Jacob Peter Gowy

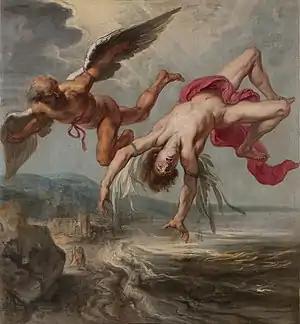
The Fall of Icarus

Jacob Peter Gouwy or Jacob Peter Gowy (c. 1610 – after 1644 and before 1664) was a Flemish Baroque painter of history paintings and portraits. He collaborated with Peter Paul Rubens and spent time in England where he was active as a portrait painter. As the creator of a large picture of a horse painted in England he can be considered one of the pioneers of the genre of portraits of horses.